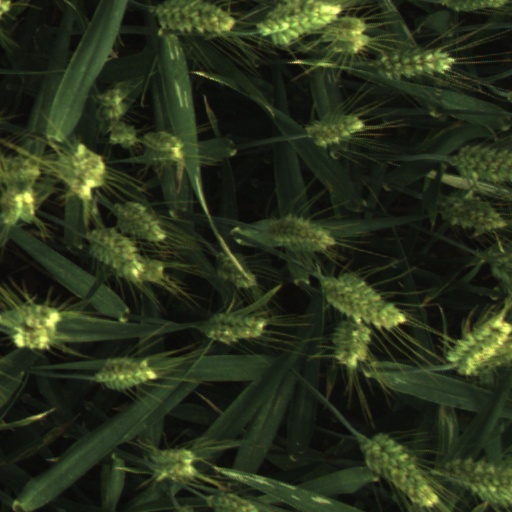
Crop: wheat